Empresa de China

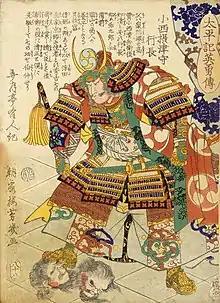
Konishi Yukinaga, Christian "daimyo" and admiral.

As the project advanced, the 1586 "Memorial General" of the Philippines included a document written by Sánchez, titled "De la entrada de China en particular", where he collected an immensely detailed treatment of the conquest of China and the future government of the conquered lands. The plan involved to gather an armada led by the governor of the Philippines, containing 10,000-12,000 Iberian soldiers, 6,000 Visayans and 5,000 Japanese recruited in Nagasaki, assisted by Jesuits due to their knowledge of the lands, and endowed with a purse of 200.000 pesos to strategically bribe mandarins and pay mercenaries. The assault would be two-pronged, with the Castilians invading China through Fujian and the Portuguese doing the same through Guangdong. Ricci and Ruggieri would be previously recalled to serve as consultants and negotiators with the Chinese authorities, and the submission of the latter would be surveyed under the Vitorian policies of preventing unnecessary violence and abuse of the civilian population.